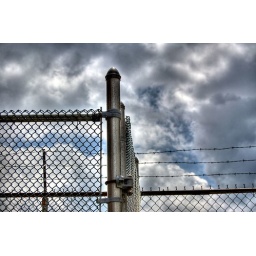
Interesting light on a fence post with barbed wire and noisy clouds in the background